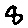
Label: 8